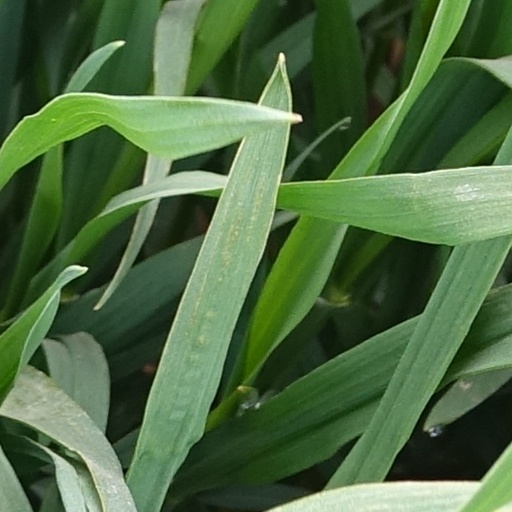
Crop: wheat